Color guard (flag spinning)

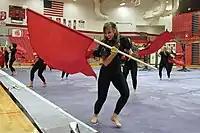
Winter guard show at Center Grove High School in Greenwood, Indiana, 2012

Winter guard is similar to outdoor color guard (marched with a drum corps or marching band), except the performances are indoors on gymnasium floors through the winter season, and the marching band does not normally perform with the winterguard. The traditional marching band music heard during fall season is replaced with a recording of various musical genres, but sometimes the color guard will just find (a) song(s) to perform to. A common theme in many shows is loss or something that conveys great emotion. The gymnasium floor typically is covered by an individually designed tarp (called a floor mat or floor by members) that generally reflects the show being performed on it. Occasionally the floor only acts as a backdrop so that the audience is drawn towards what the members are doing. The members may perform barefoot, but wearing jazz shoes or modern dance shoes is also common.